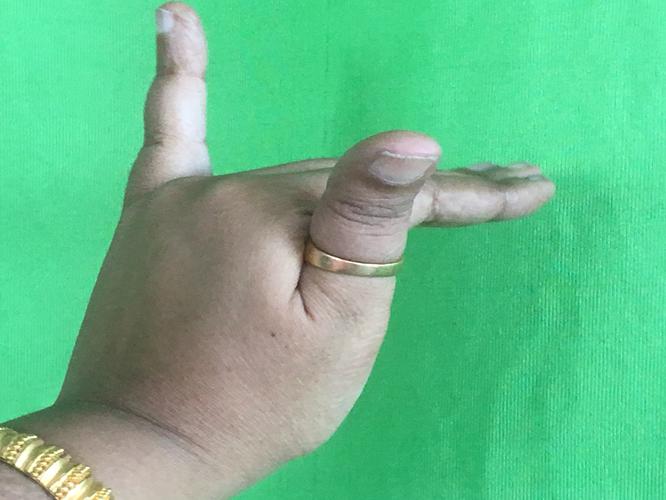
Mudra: Mrigasirsha
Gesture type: single_hand